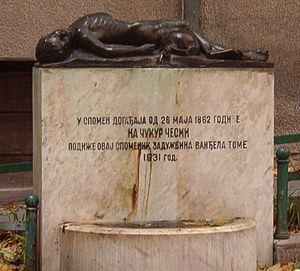
Simeon Roksandić était un sculpteur serbe originaire de Croatie. Il fut membre de l'Académie serbe des sciences et des arts. Il est connu pour ses bronzes et ses fontaines.